My Little Loves

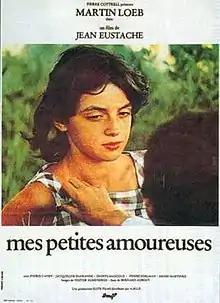

My Little Loves ( from a poem by Arthur Rimbaud) is a French drama film written and directed by Jean Eustache, his second and last feature. It was released in 1974 and stars Martin Loeb as an adolescent boy shunted from a tranquil lifestyle at his grandmother's rural abode to his mother's cramped apartment in the city. Ingrid Caven plays the boy's mother. The film was entered into the 9th Moscow International Film Festival.